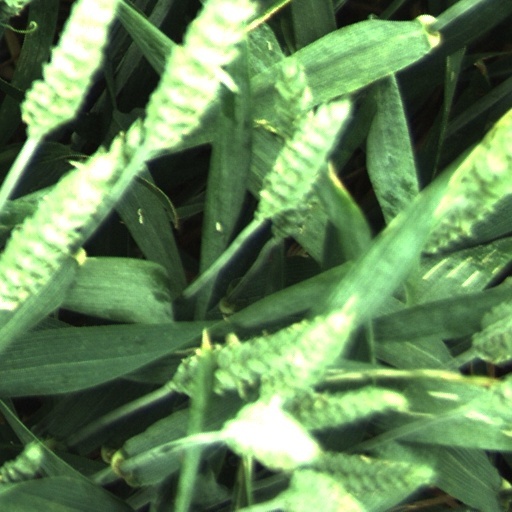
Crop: wheat